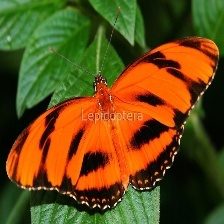
Species: BANDED ORANGE HELICONIAN